Sena Suzuki

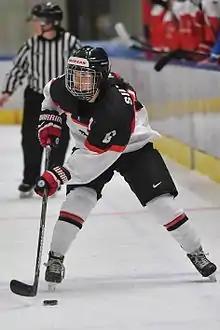
Suzuki in 2017

is a Japanese ice hockey player and member of the Japanese national team. She has played in the Women's Japan Ice Hockey League (WJIHL) with the Seibu Princess Rabbits, in the Canadian Women's Hockey League (CWHL) with the Toronto Furies, and in the Swedish Women's Hockey League (SDHL) with AIK Hockey and Göteborg HC.